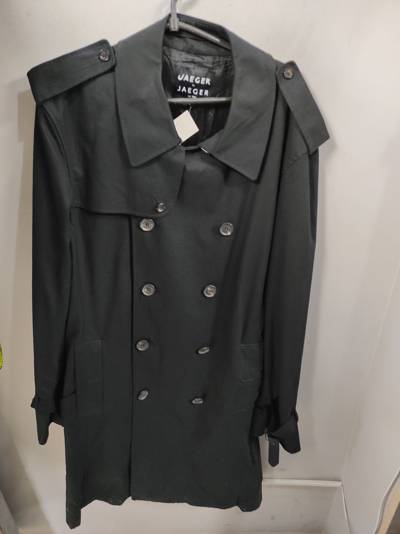
Waste category: clothes